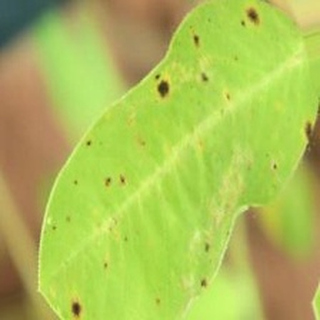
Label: groundnut_late_leaf_spot